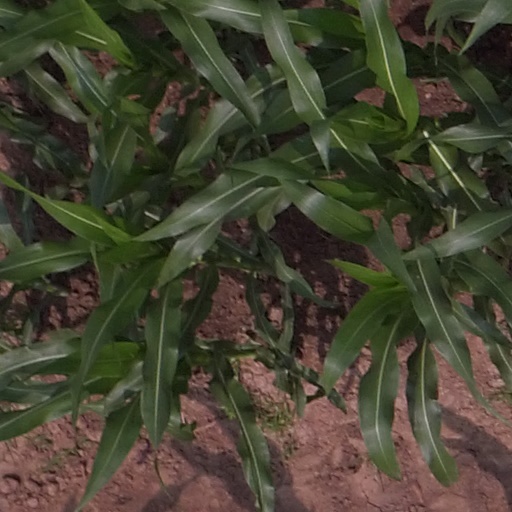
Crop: maize; corn